Joseph Beuys

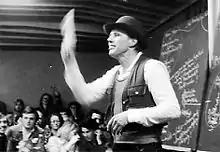
Joseph Beuys on his lecture "Jeder Mensch ist ein Künstler – Auf dem Weg zur Freiheitsgestalt des sozialen Organismus" photographed by in Achberg, Germany, 1978

"The most important discussion is epistemological in character," stated Beuys, demonstrating his desire for continuous intellectual exchange. Beuys attempted to apply philosophical concepts to his pedagogical practice. Beuys's action, "How to Explain Pictures to a Dead Hare", exemplifies a performance that is especially relevant to the pedagogical field because it addresses "the difficulty of explaining things". The artist spent three hours explaining his art to a dead hare with his head covered with honey and gold leaf, and Ulmer argues not only that the honey on the head but the hare itself are models of thinking, of man embodying his ideas in forms. Contemporary movements such as performance art may be considered 'laboratories' for a new pedagogy since "research and experiment have replaced form as the guiding force".